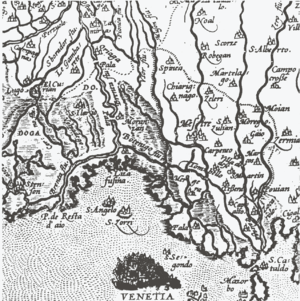
Fusina est une localité de la commune de Venise, à l’embouchure de l’ancien bras du fleuve Brenta, l'actuel Naviglio del Brenta, dans la lagune de Venise, en Italie du nord.